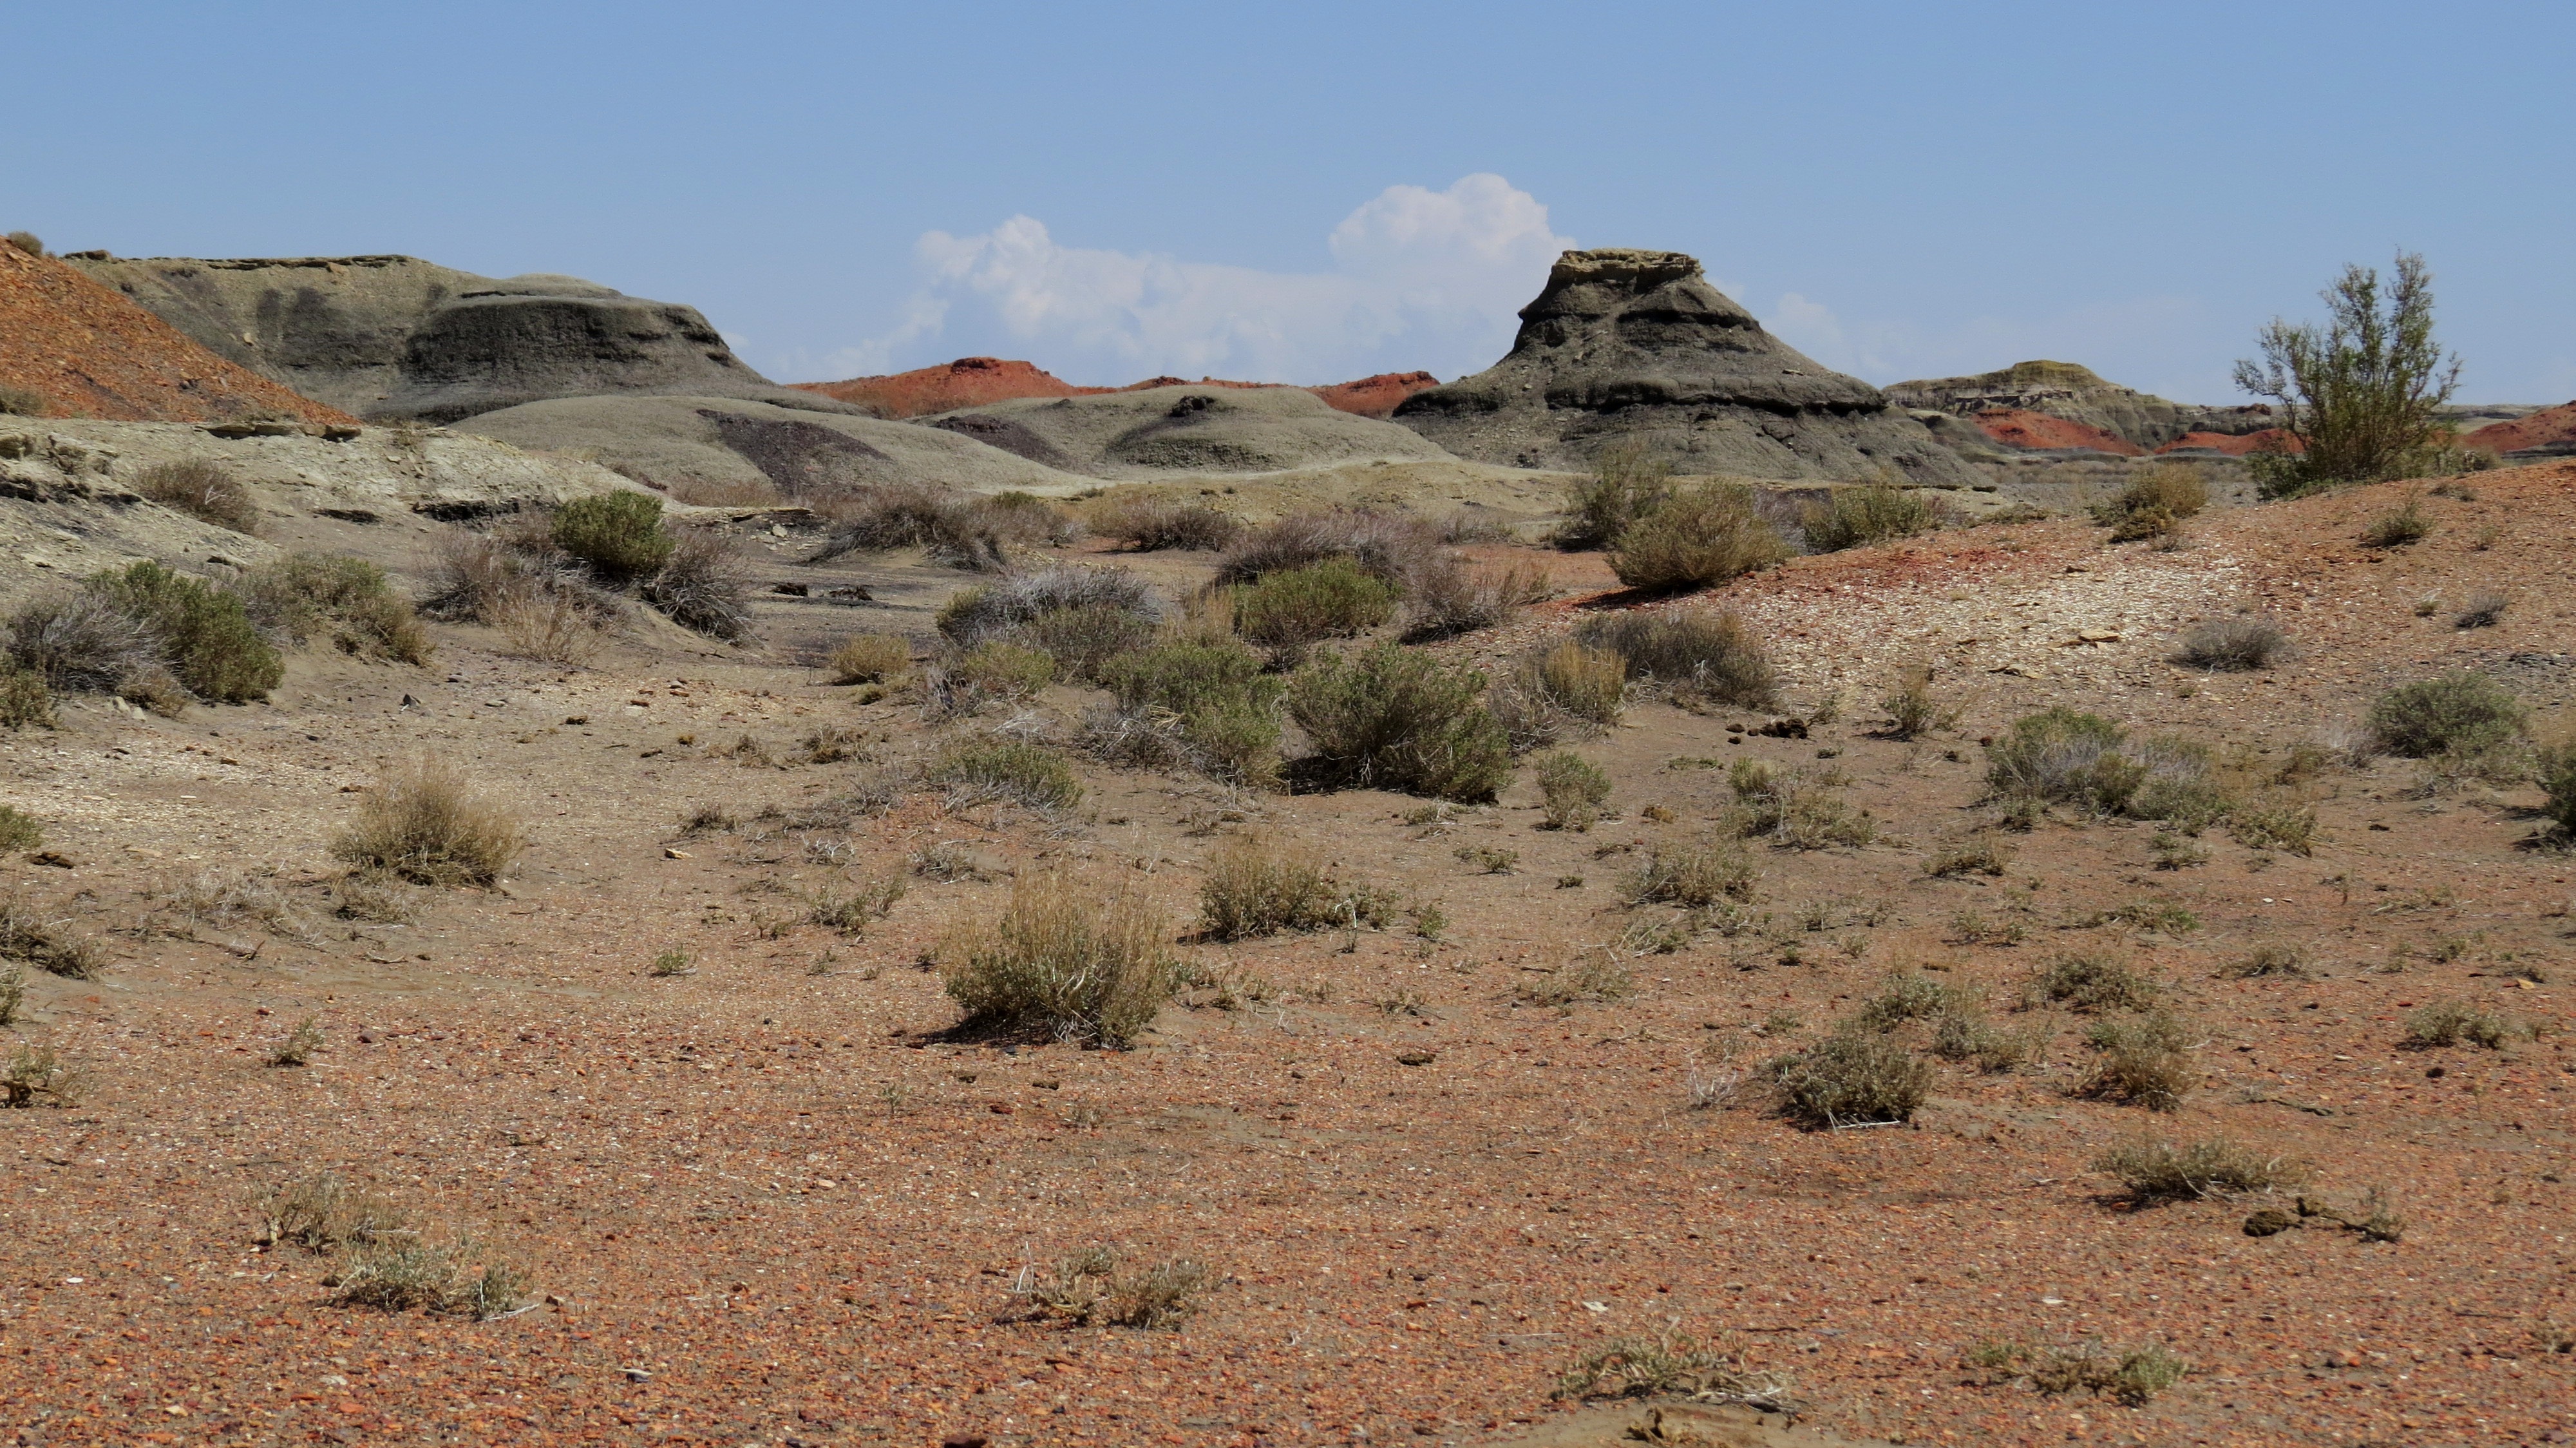
landscape, rock, wilderness, mountain, trail, prairie, desert, valley, formation, soil, terrain, savanna, ridge, geology, mexico, badlands, plateau, new, ecosystem, southwest, wadi, butte, steppe, landform, bisti, natural environment, geographical feature, aeolian landform